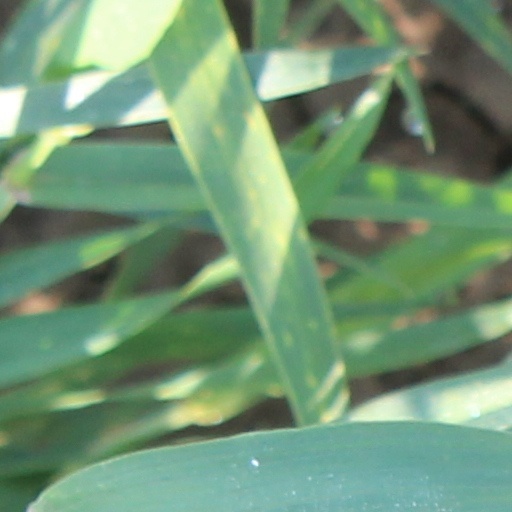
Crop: wheat